Shinnosuke Mitsushima

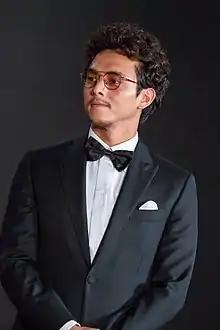
Mitsushima in 2019

is a Japanese actor. He graduated from Okinawa Prefecture Koza High School. He is represented with Veleta 104.